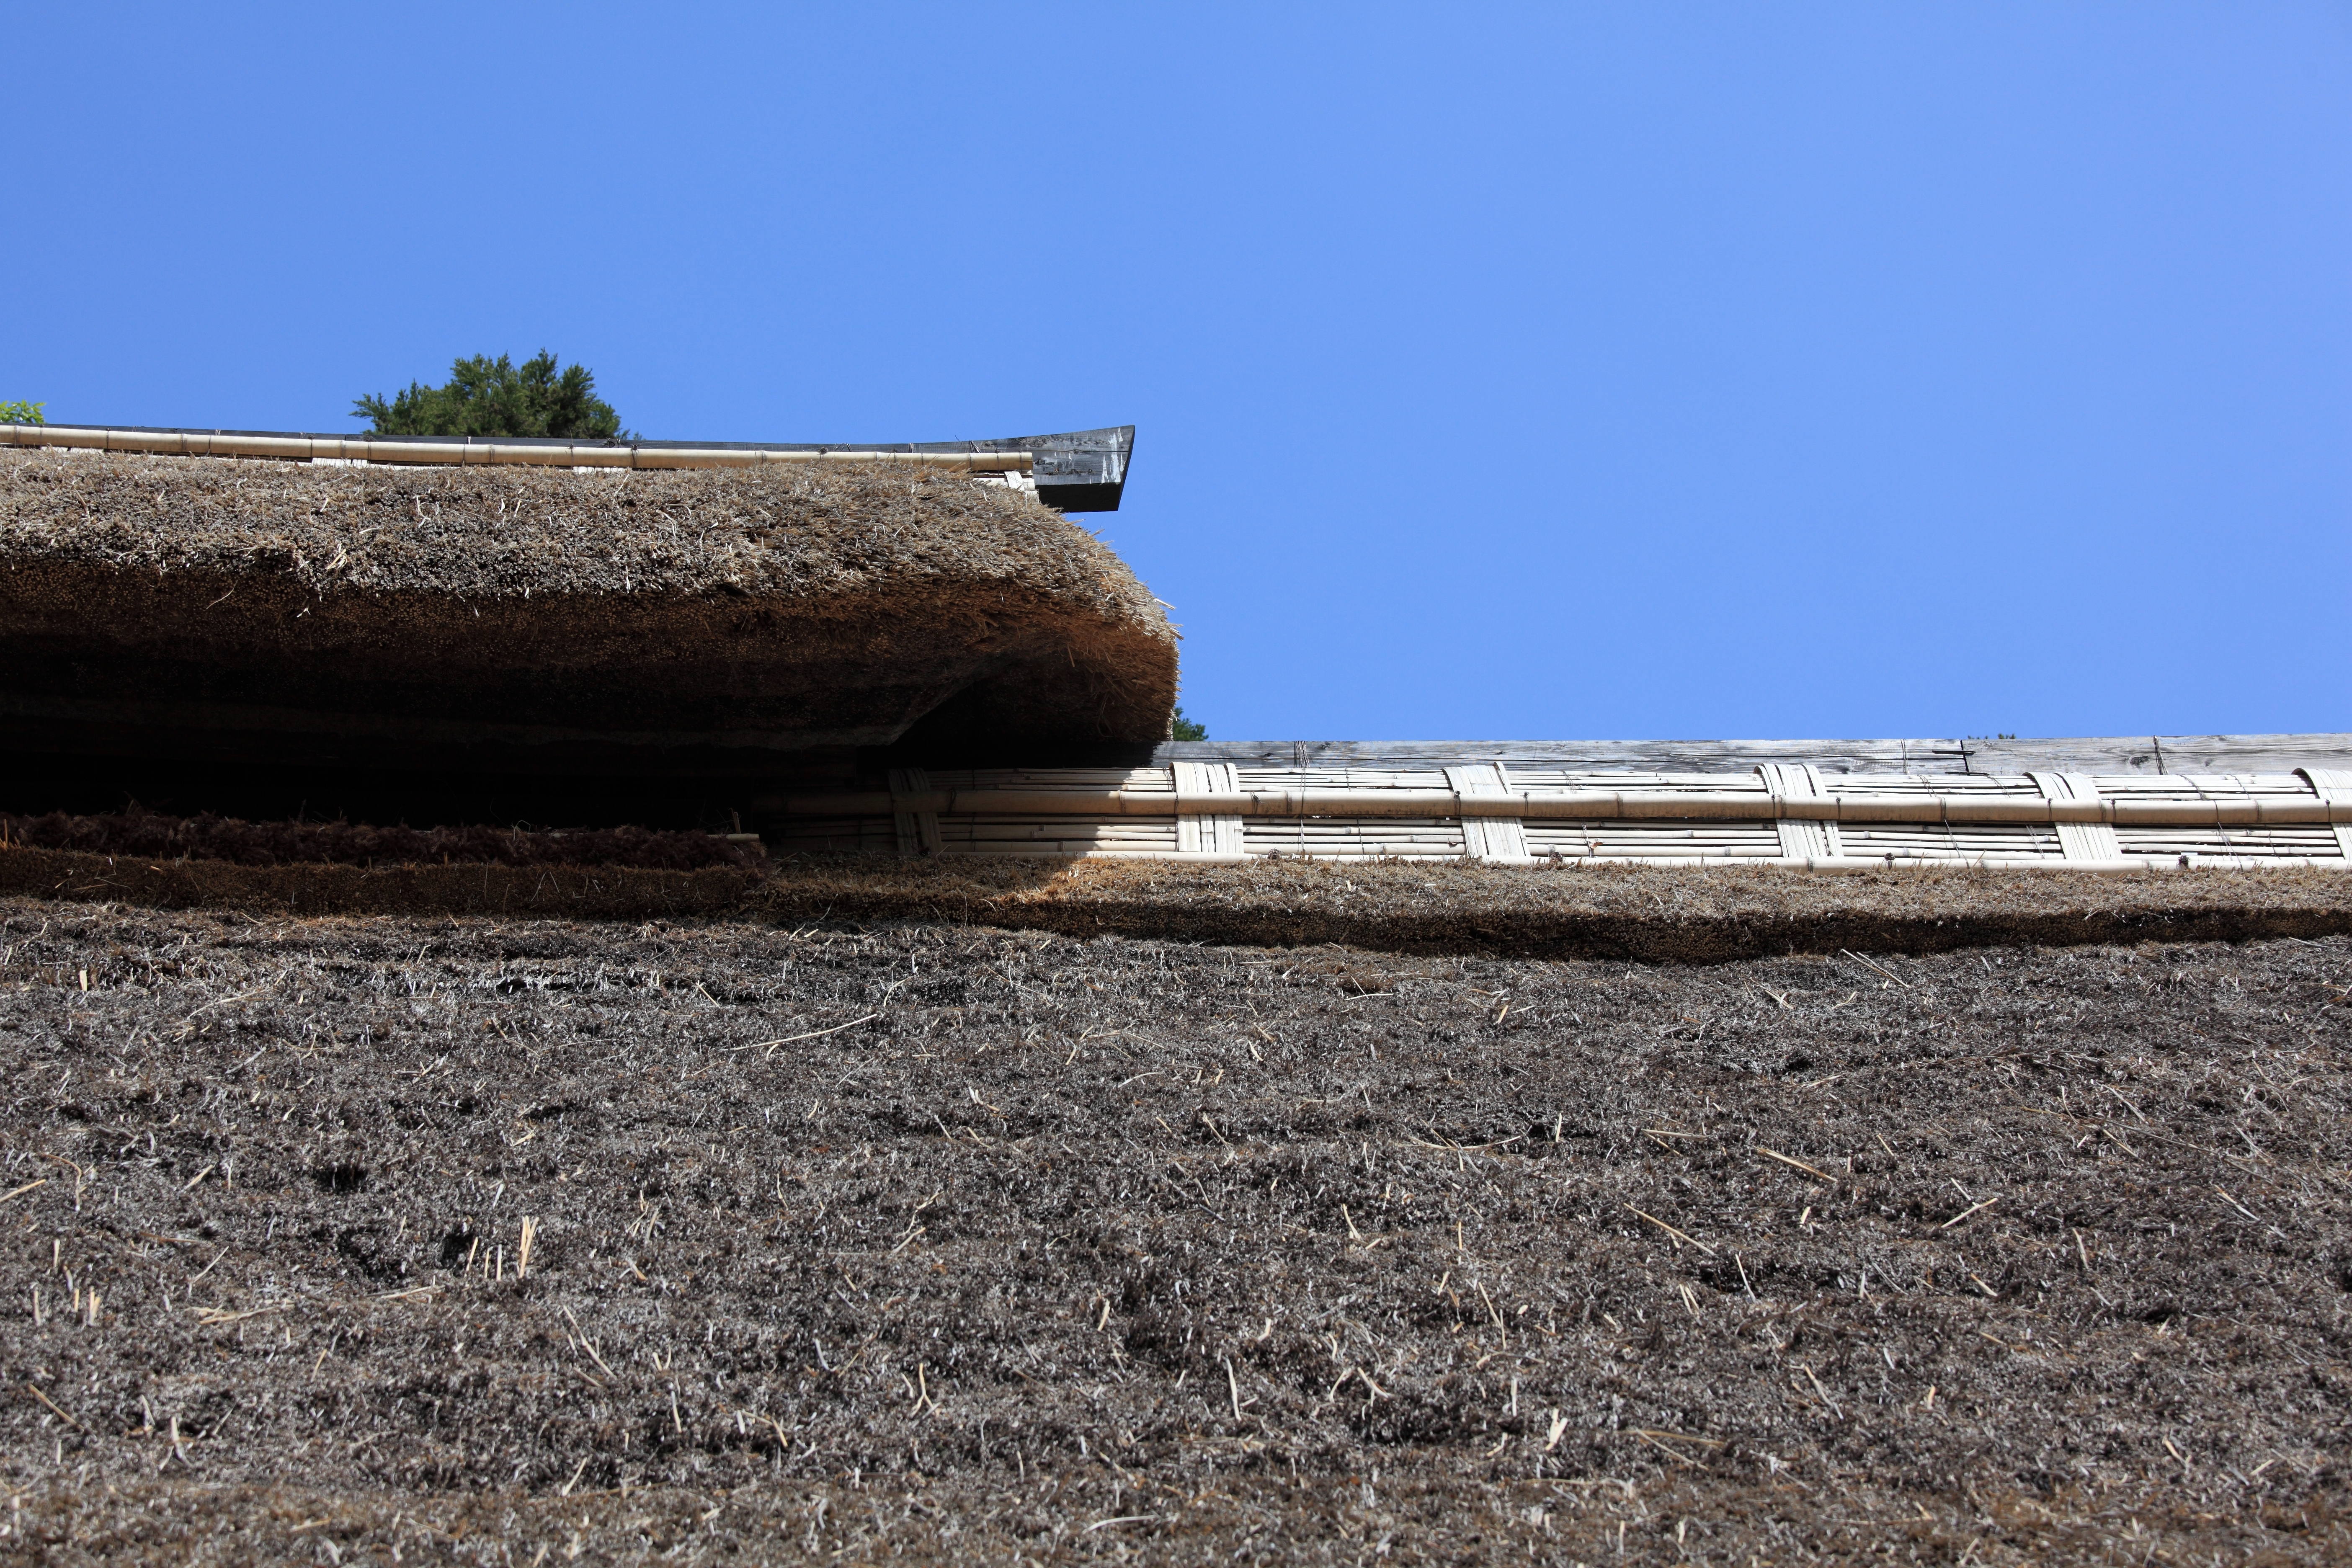
sea, coast, sand, rock, wood, shore, roof, wall, high, museum, fortification, terrain, material, japanese, ruins, tochigi, 5d, style, hires, markii, traditional, thatched, hi, res, resolution, sankokan, mashikomachi, hagagun, thatchedroof